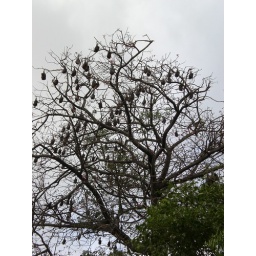
The black dots you can see are the bats sleeping in the trees of the Botanical Gardens in Sydney/